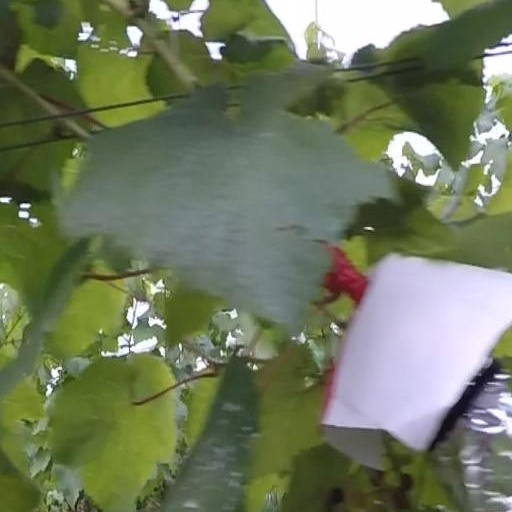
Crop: grape